Professional wrestling strikes

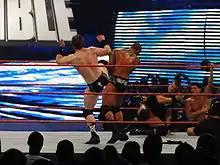
Sheamus performing his Brogue Kick (running bicycle kick) on Randy Orton

An attacking wrestler jumps up and kicks forward with one foot after the other in a pedalling motion, with the foot that gets lifted second being extended fully to catch a charging opponent directly in the face. Another variation sees the attacking wrestler charge at a standing opponent before delivering the attack. Similar in effect to the big boot. This move is used by Sheamus as a finisher, the "Brogue Kick".